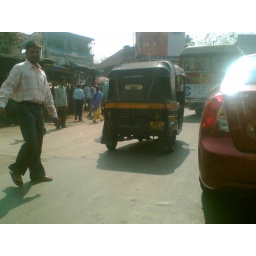
[Bombay] No point in waiting for the pedestrian signal to cross the road